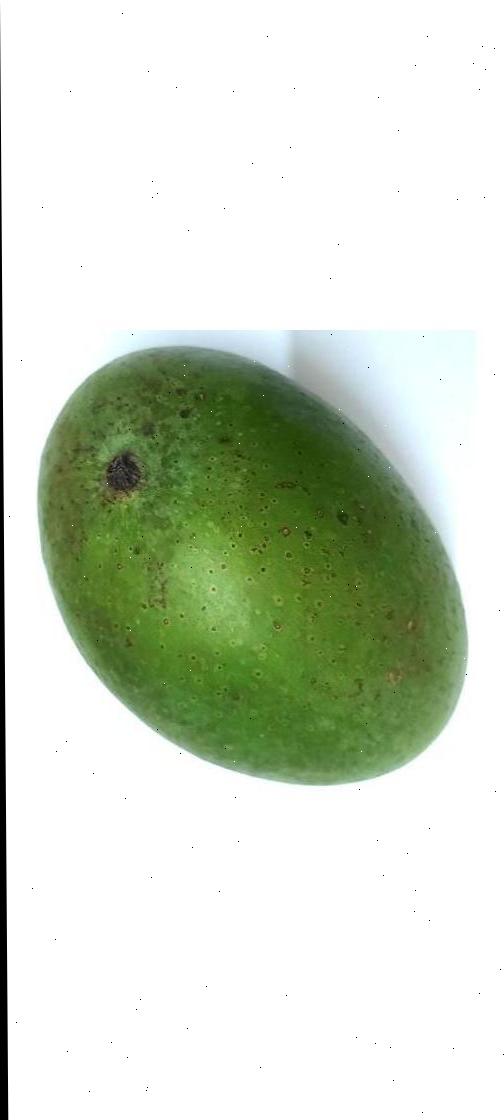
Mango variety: Ashshina Zhinuk